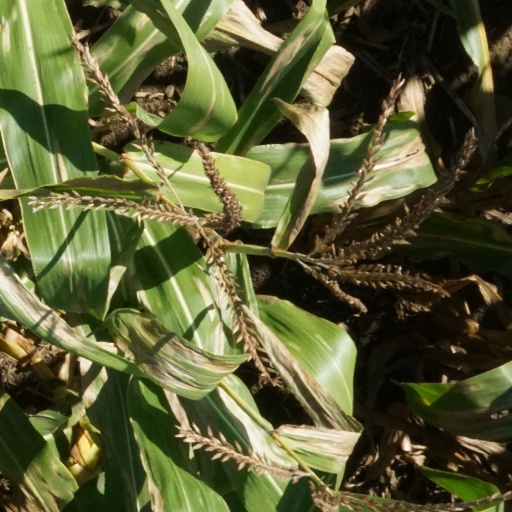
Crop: maize; corn